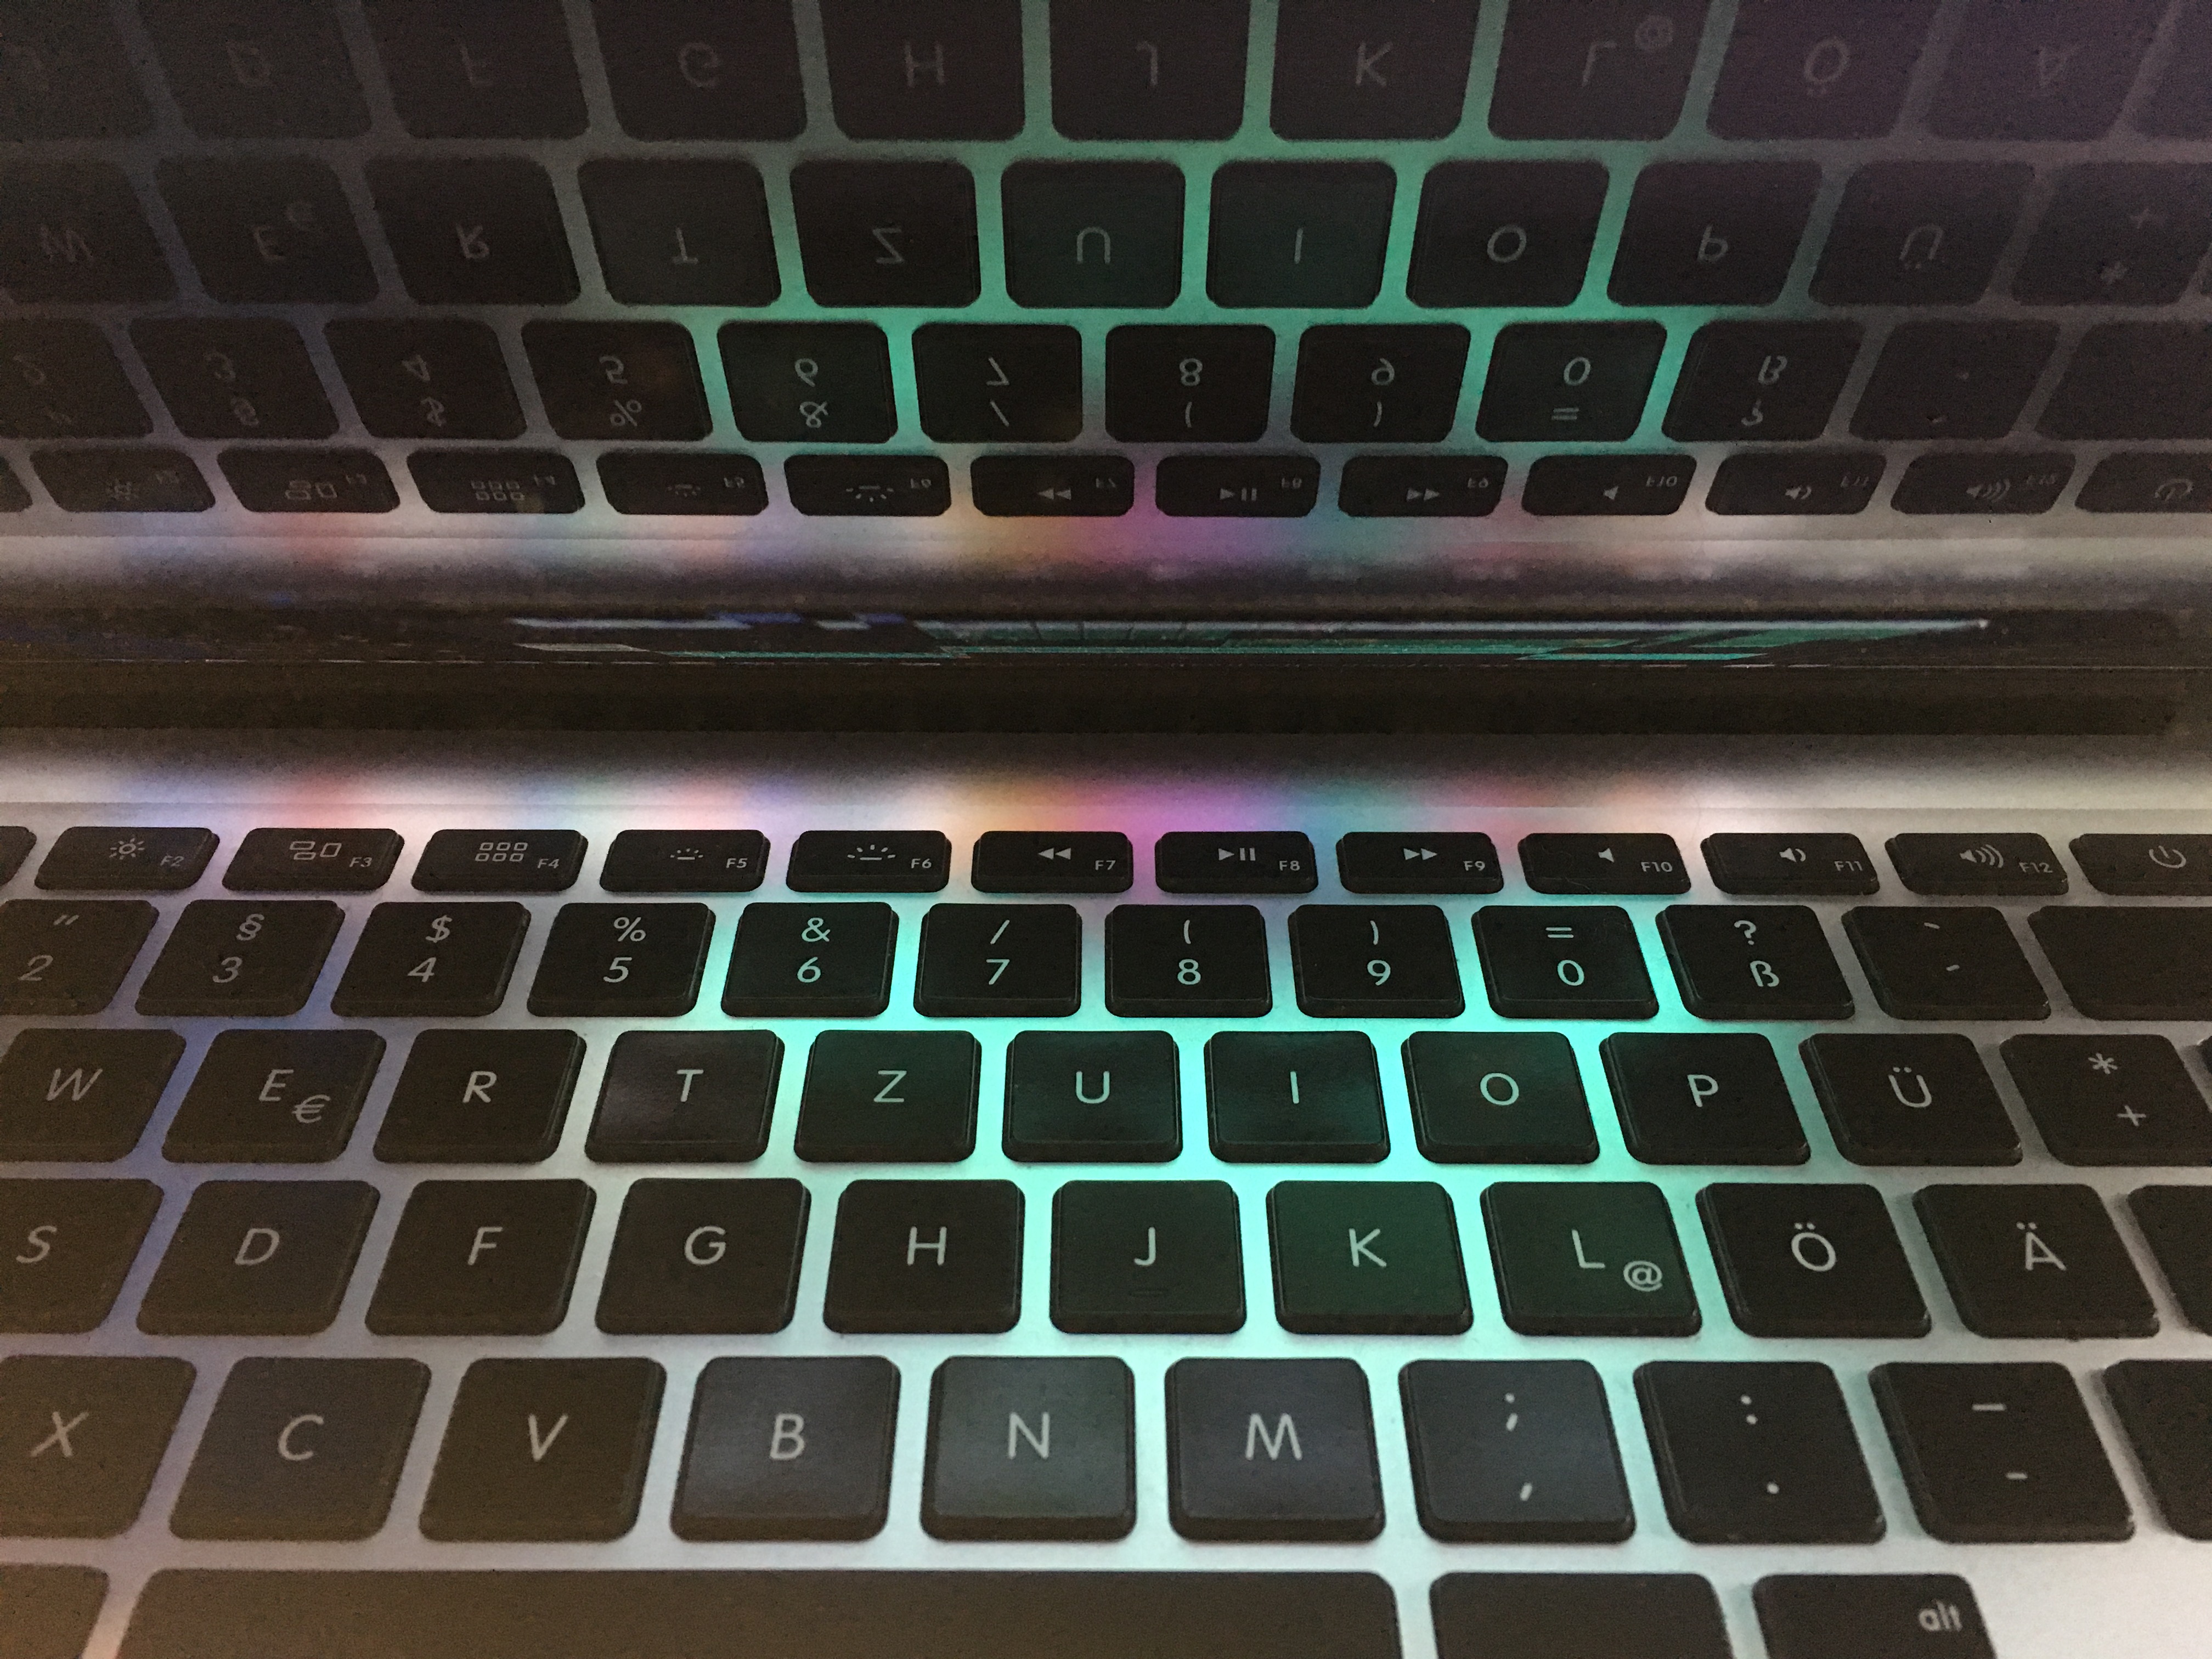
computer keyboard, black, laptop, space bar, green, technology, text, electronic device, purple, netbook, pink, computer, laptop replacement keyboard, computer component, line, computer hardware, input device, font, metal, laptop part, square, electronic instrument, keyboard